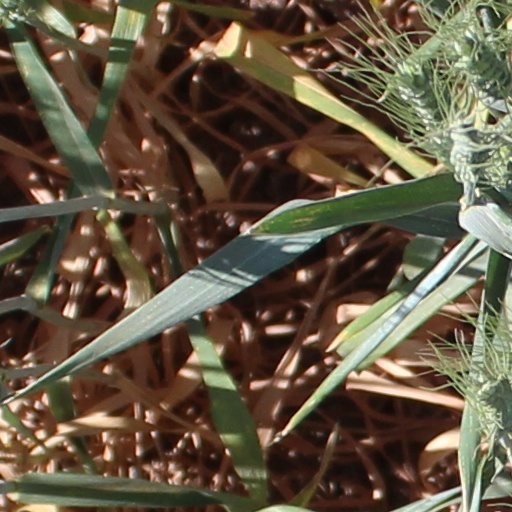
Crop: wheat